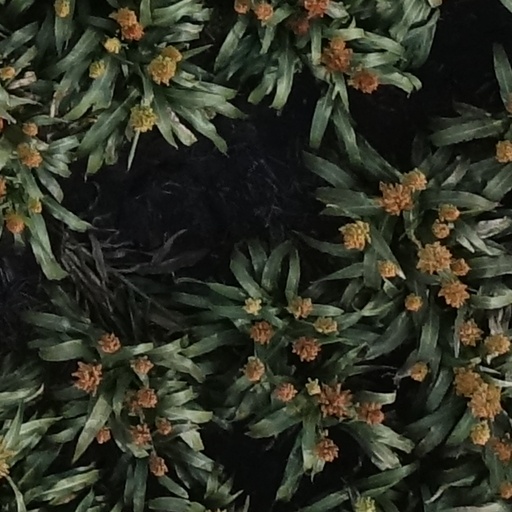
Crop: sorghum